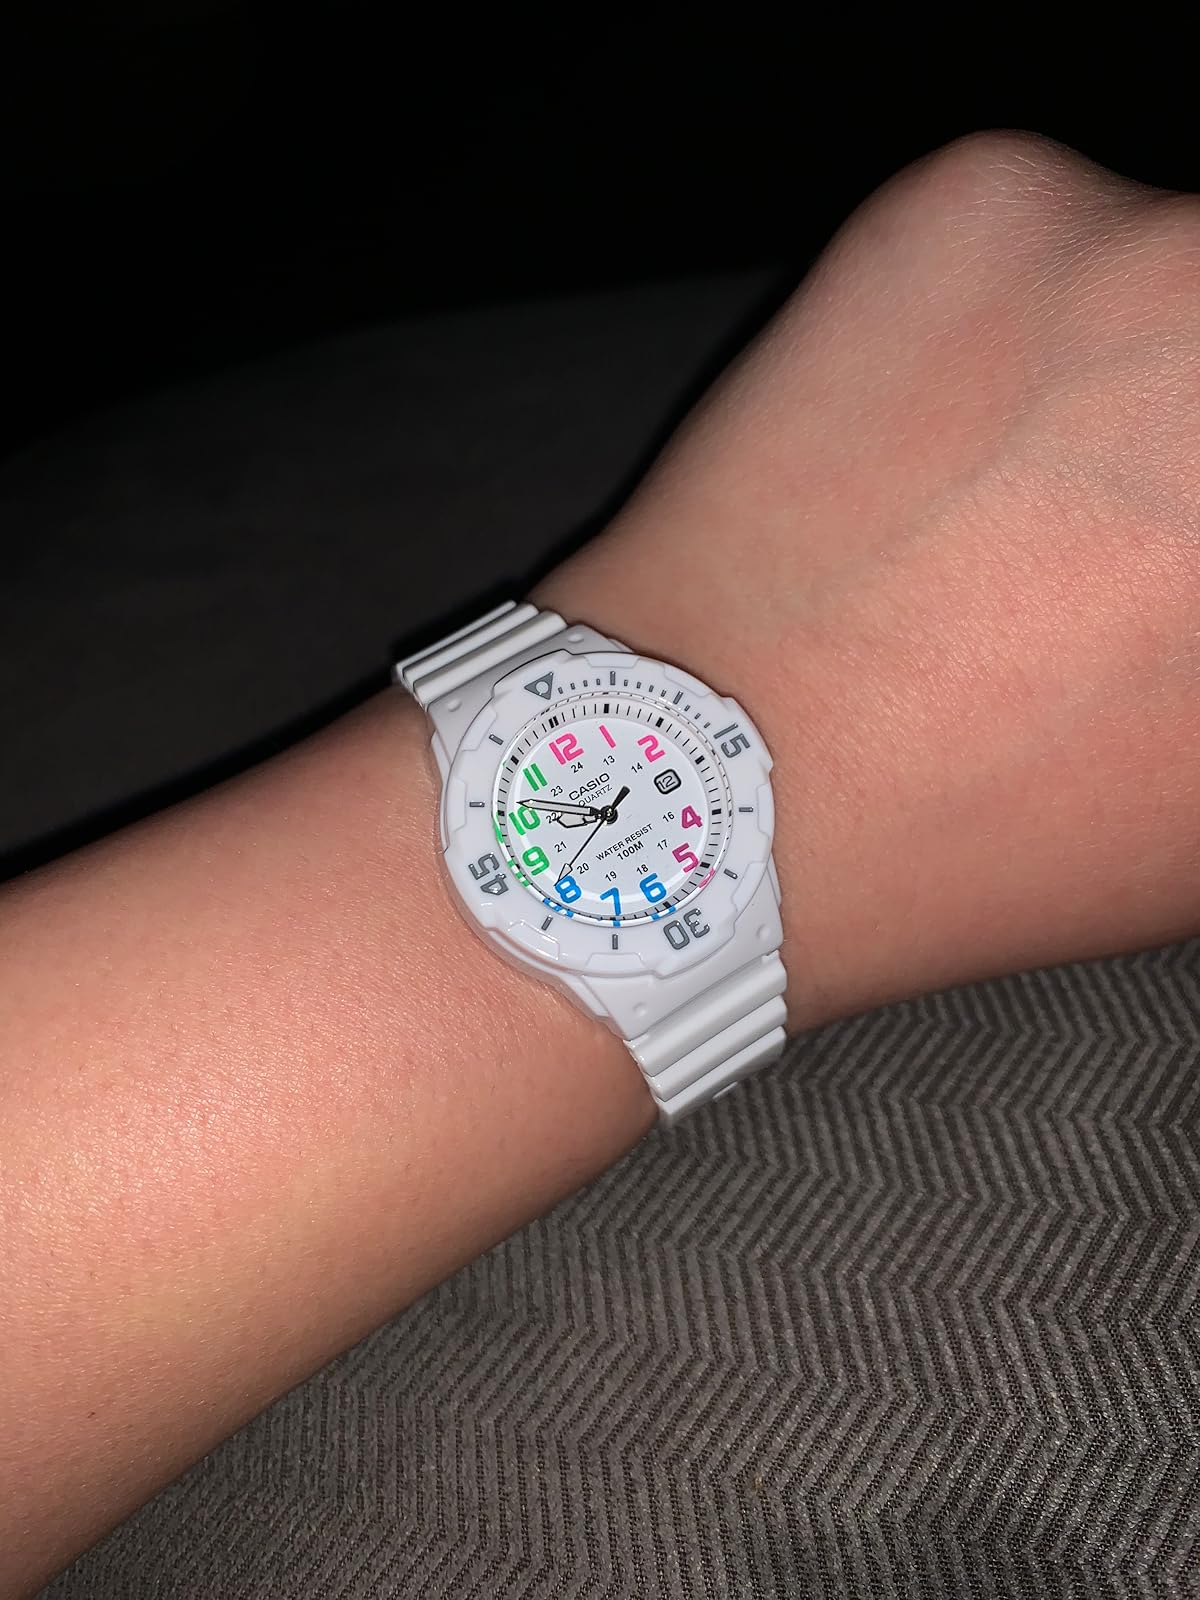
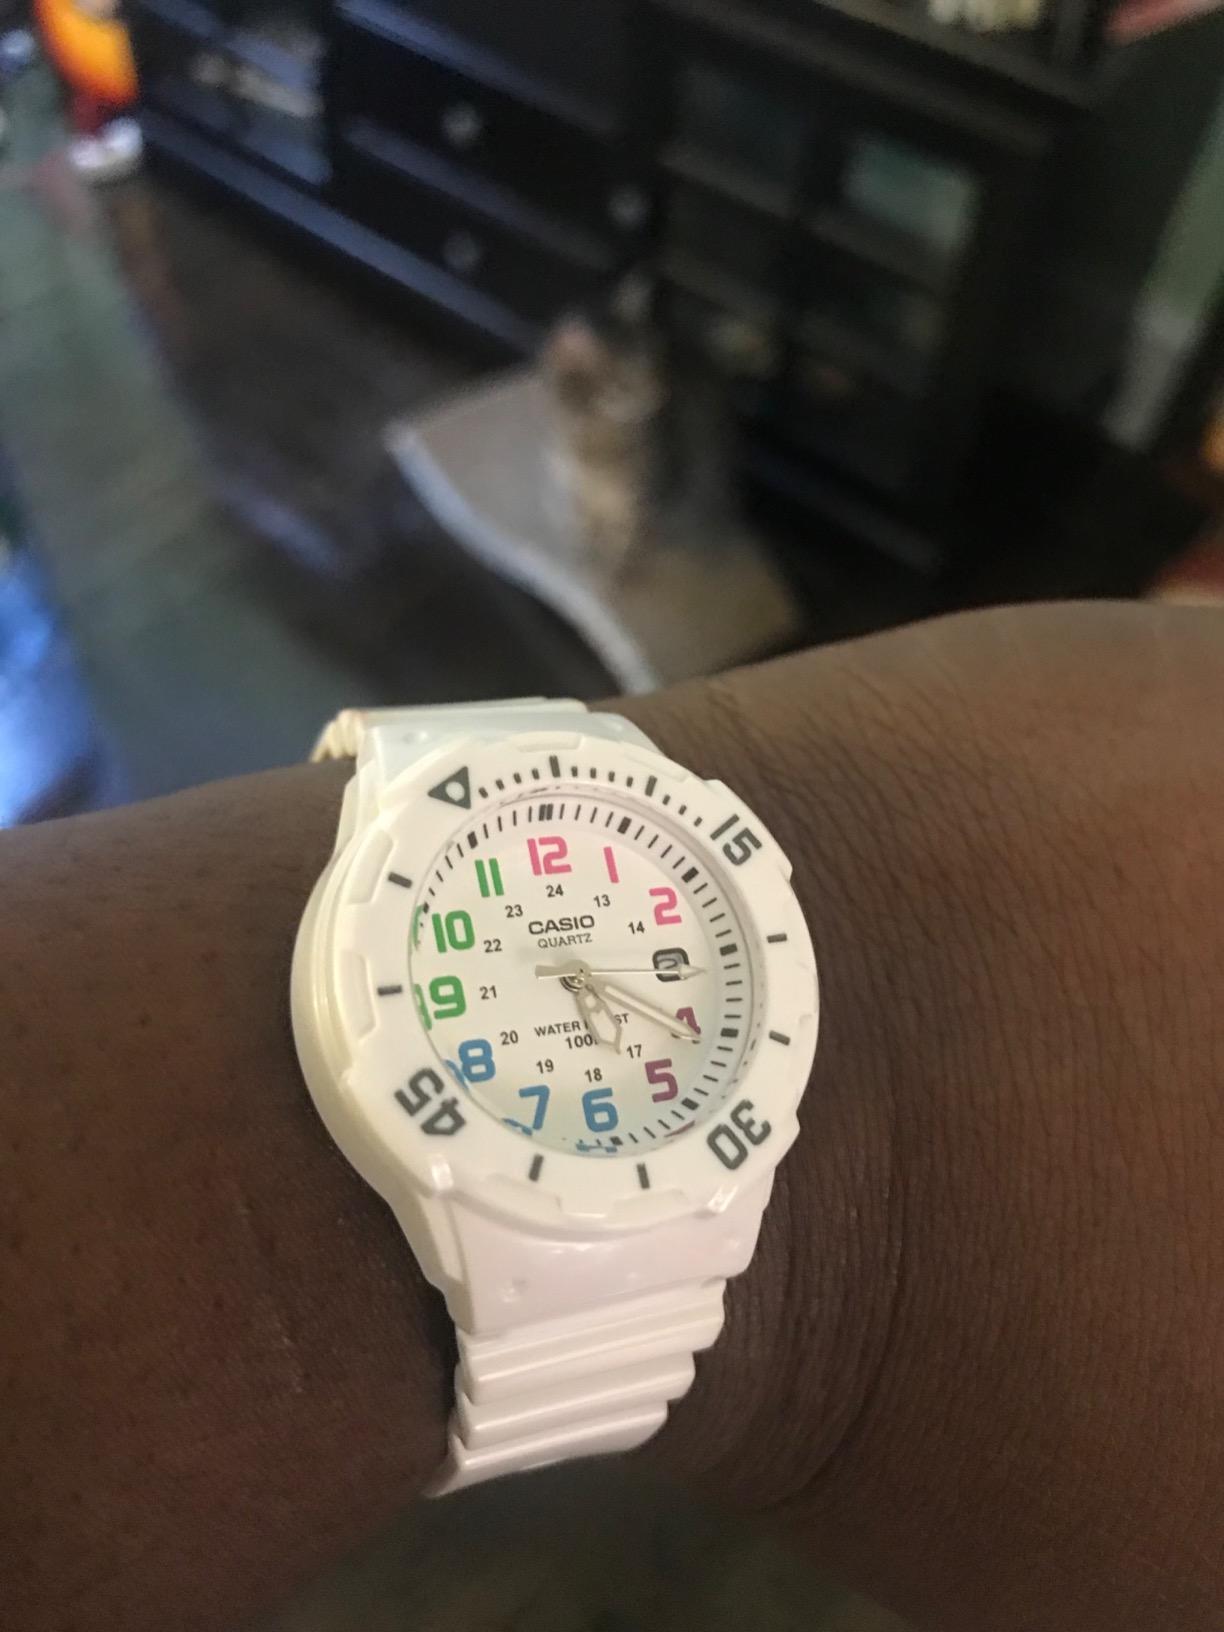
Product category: accessories_watch
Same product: yes